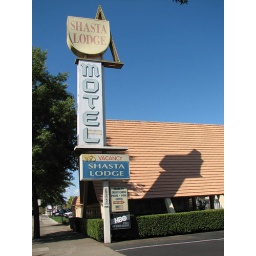
Great A-frame office building at the Shasta Lodge in Redding. Located along Highway 99.